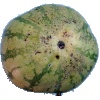
Label: Watermelon 1